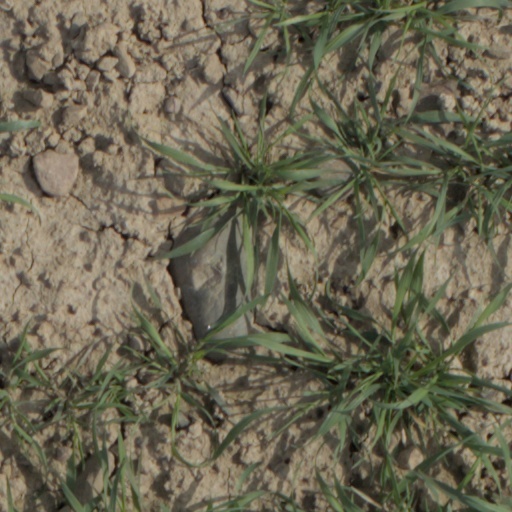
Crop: wheat